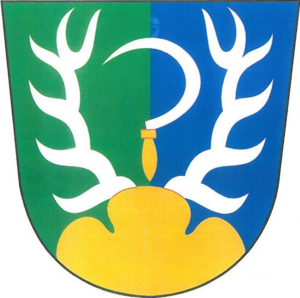
Rantířov est une commune du district de Jihlava, dans la région de Vysočina, en République tchèque. Sa population s'élevait à 459 habitants en 2019.